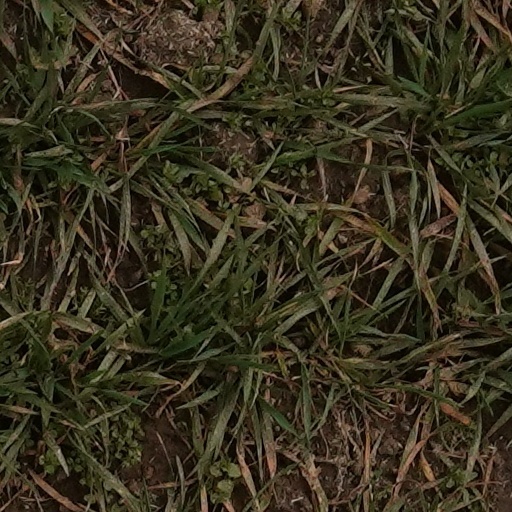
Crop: wheat